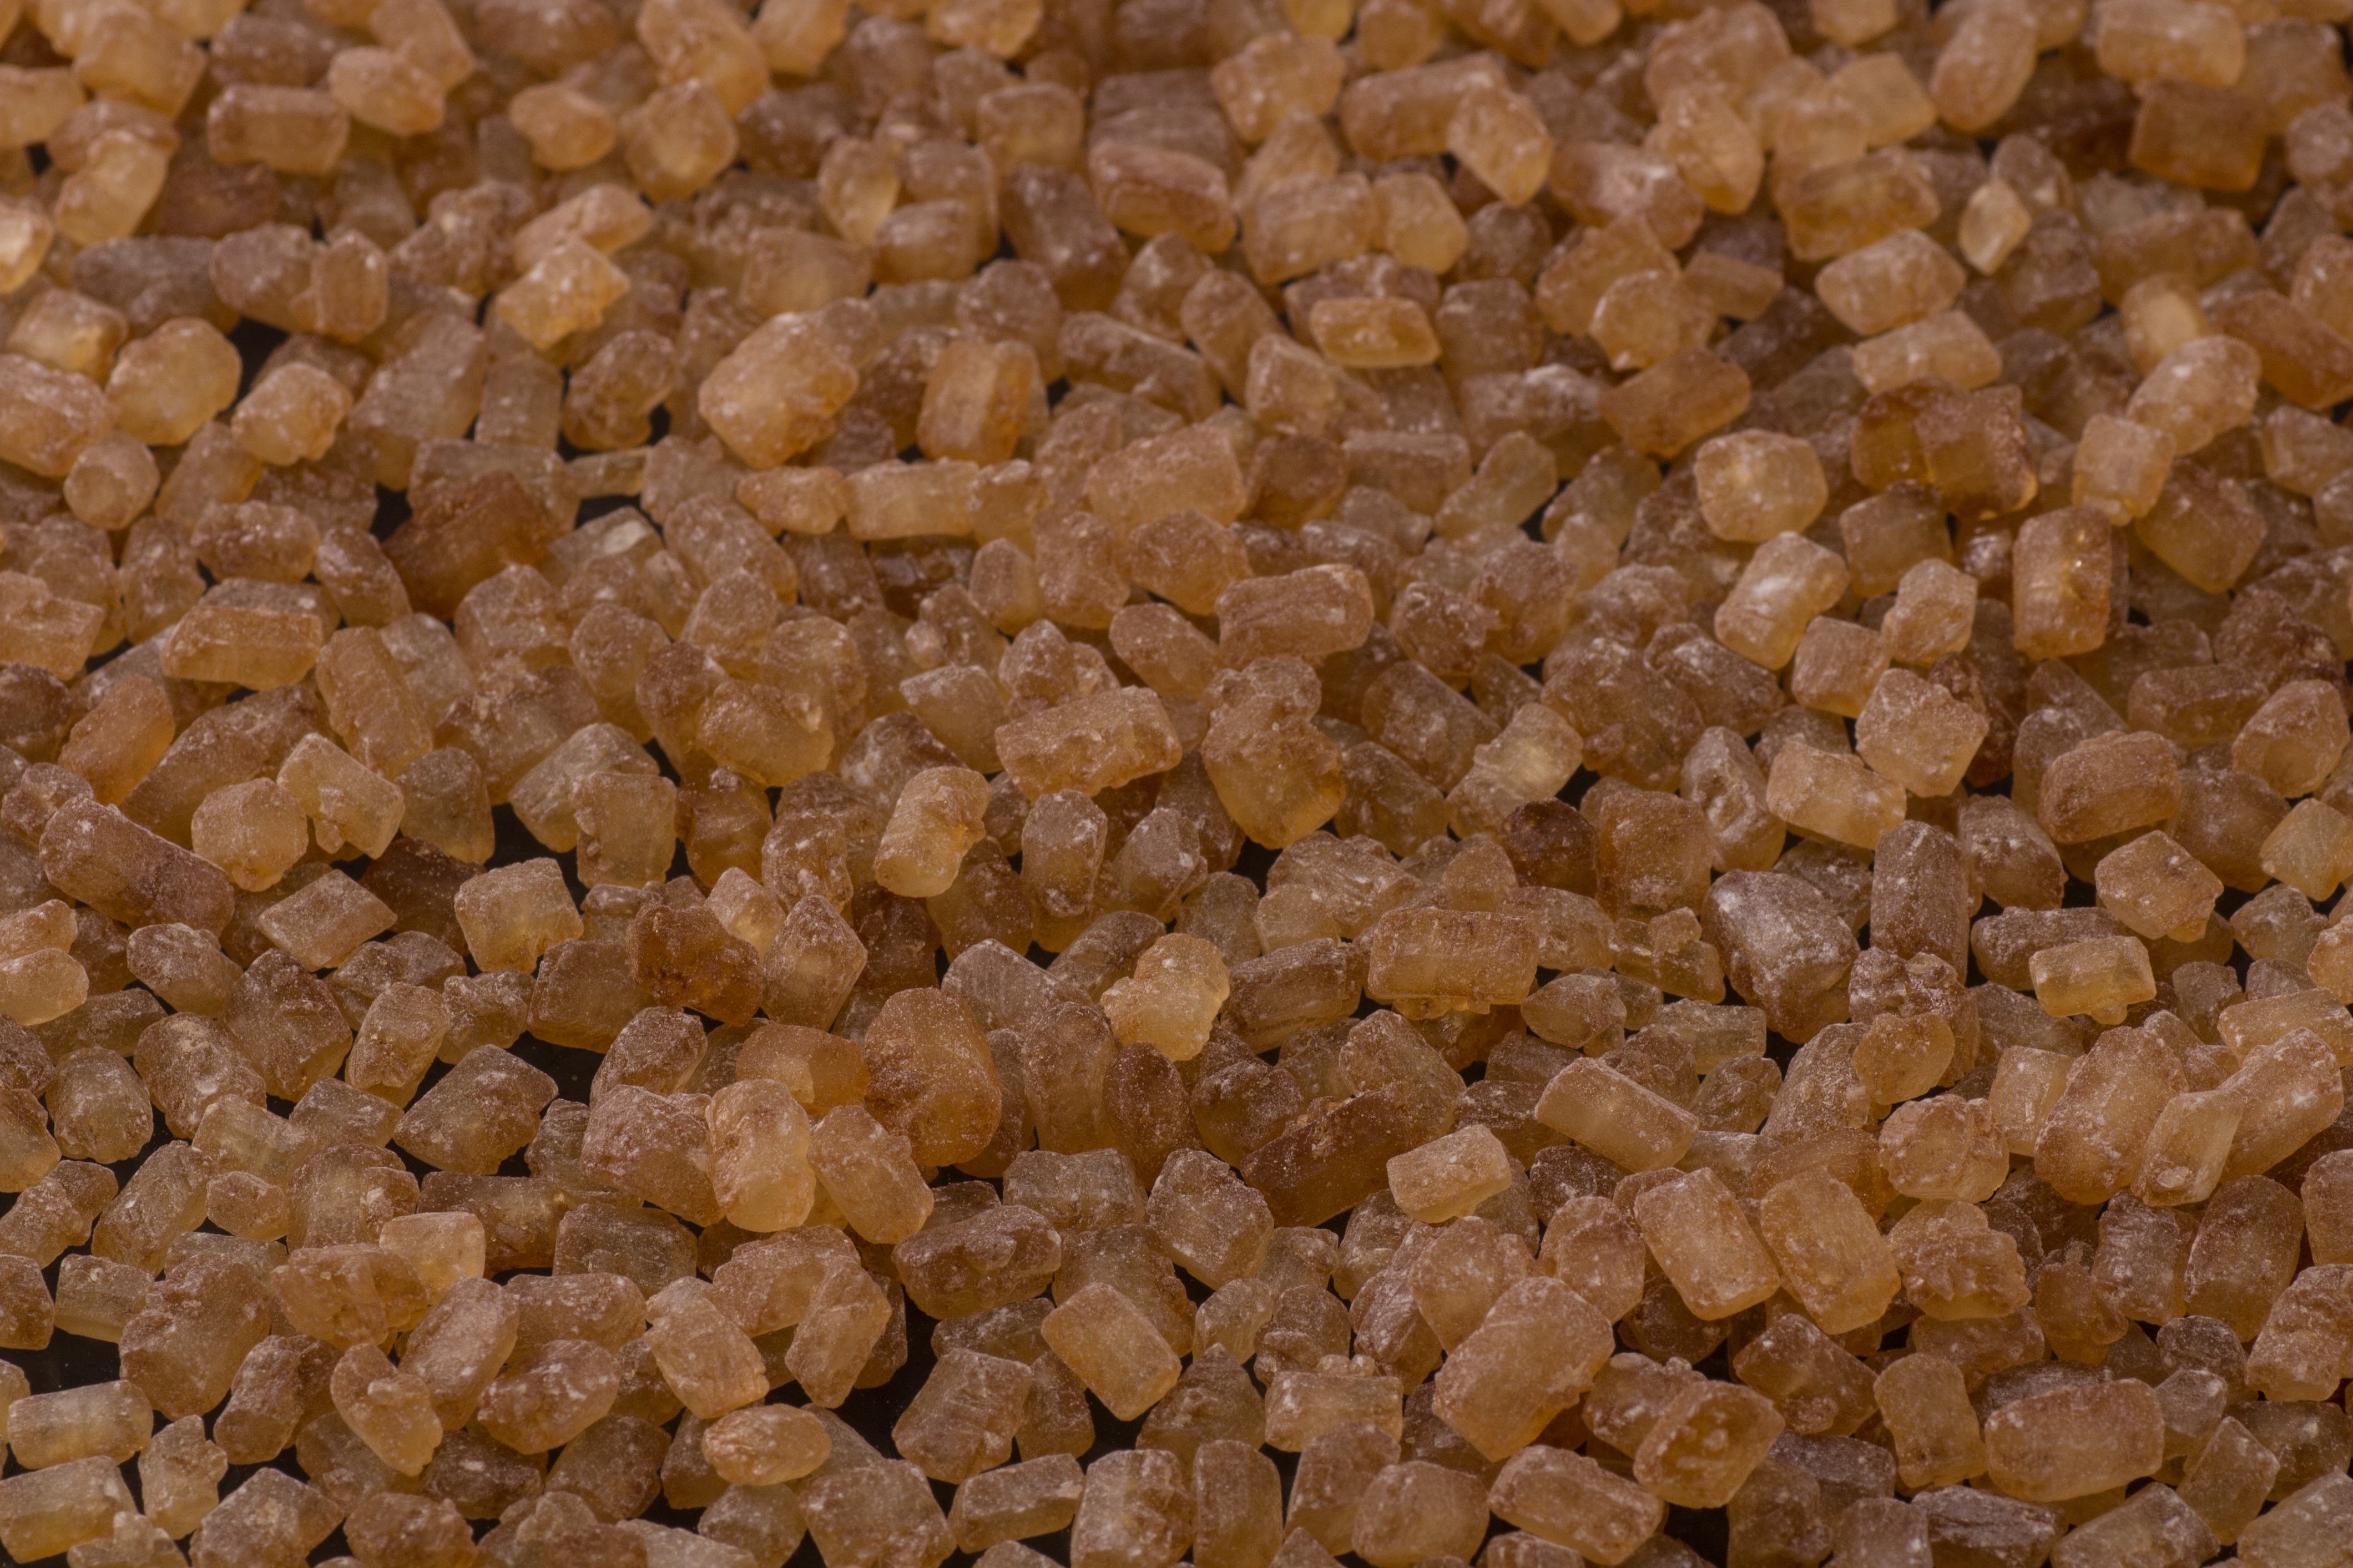
food, produce, brown, material, gravel, candy, crystals, flooring, grass family